South Coventry Historic District

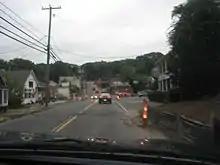
A photo of the center of the district

The South Coventry Historic District is a historic district encompassing the historic village center of South Coventry in the town of Coventry, Connecticut. The village, settled in the early 18th century, has served as Coventry's civic center, and also served as an economic center, with textile mills operating in the 19th century. The district was listed on the National Register of Historic Places in 1991.